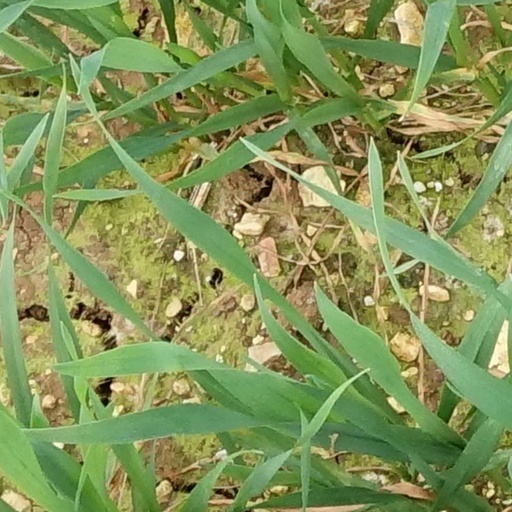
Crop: wheat